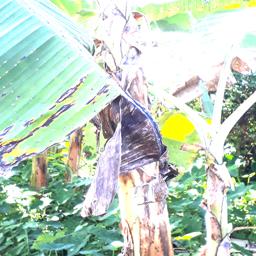
Label: POTASSIUM DEFICIENCY